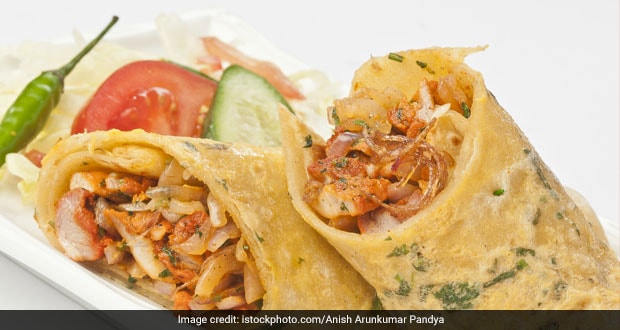
Dish: kaathi_rolls